The Lexicon (Atlantis)

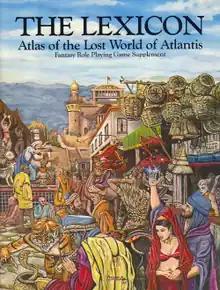
Cover art by Scott Lee, 1985

The Lexicon, subtitled "Atlas of the Lost World of Atlantis", is a supplement published by Bard Games in 1985 for "The Atlantean Trilogy" fantasy role-playing game, later known simply as "Atlantis".